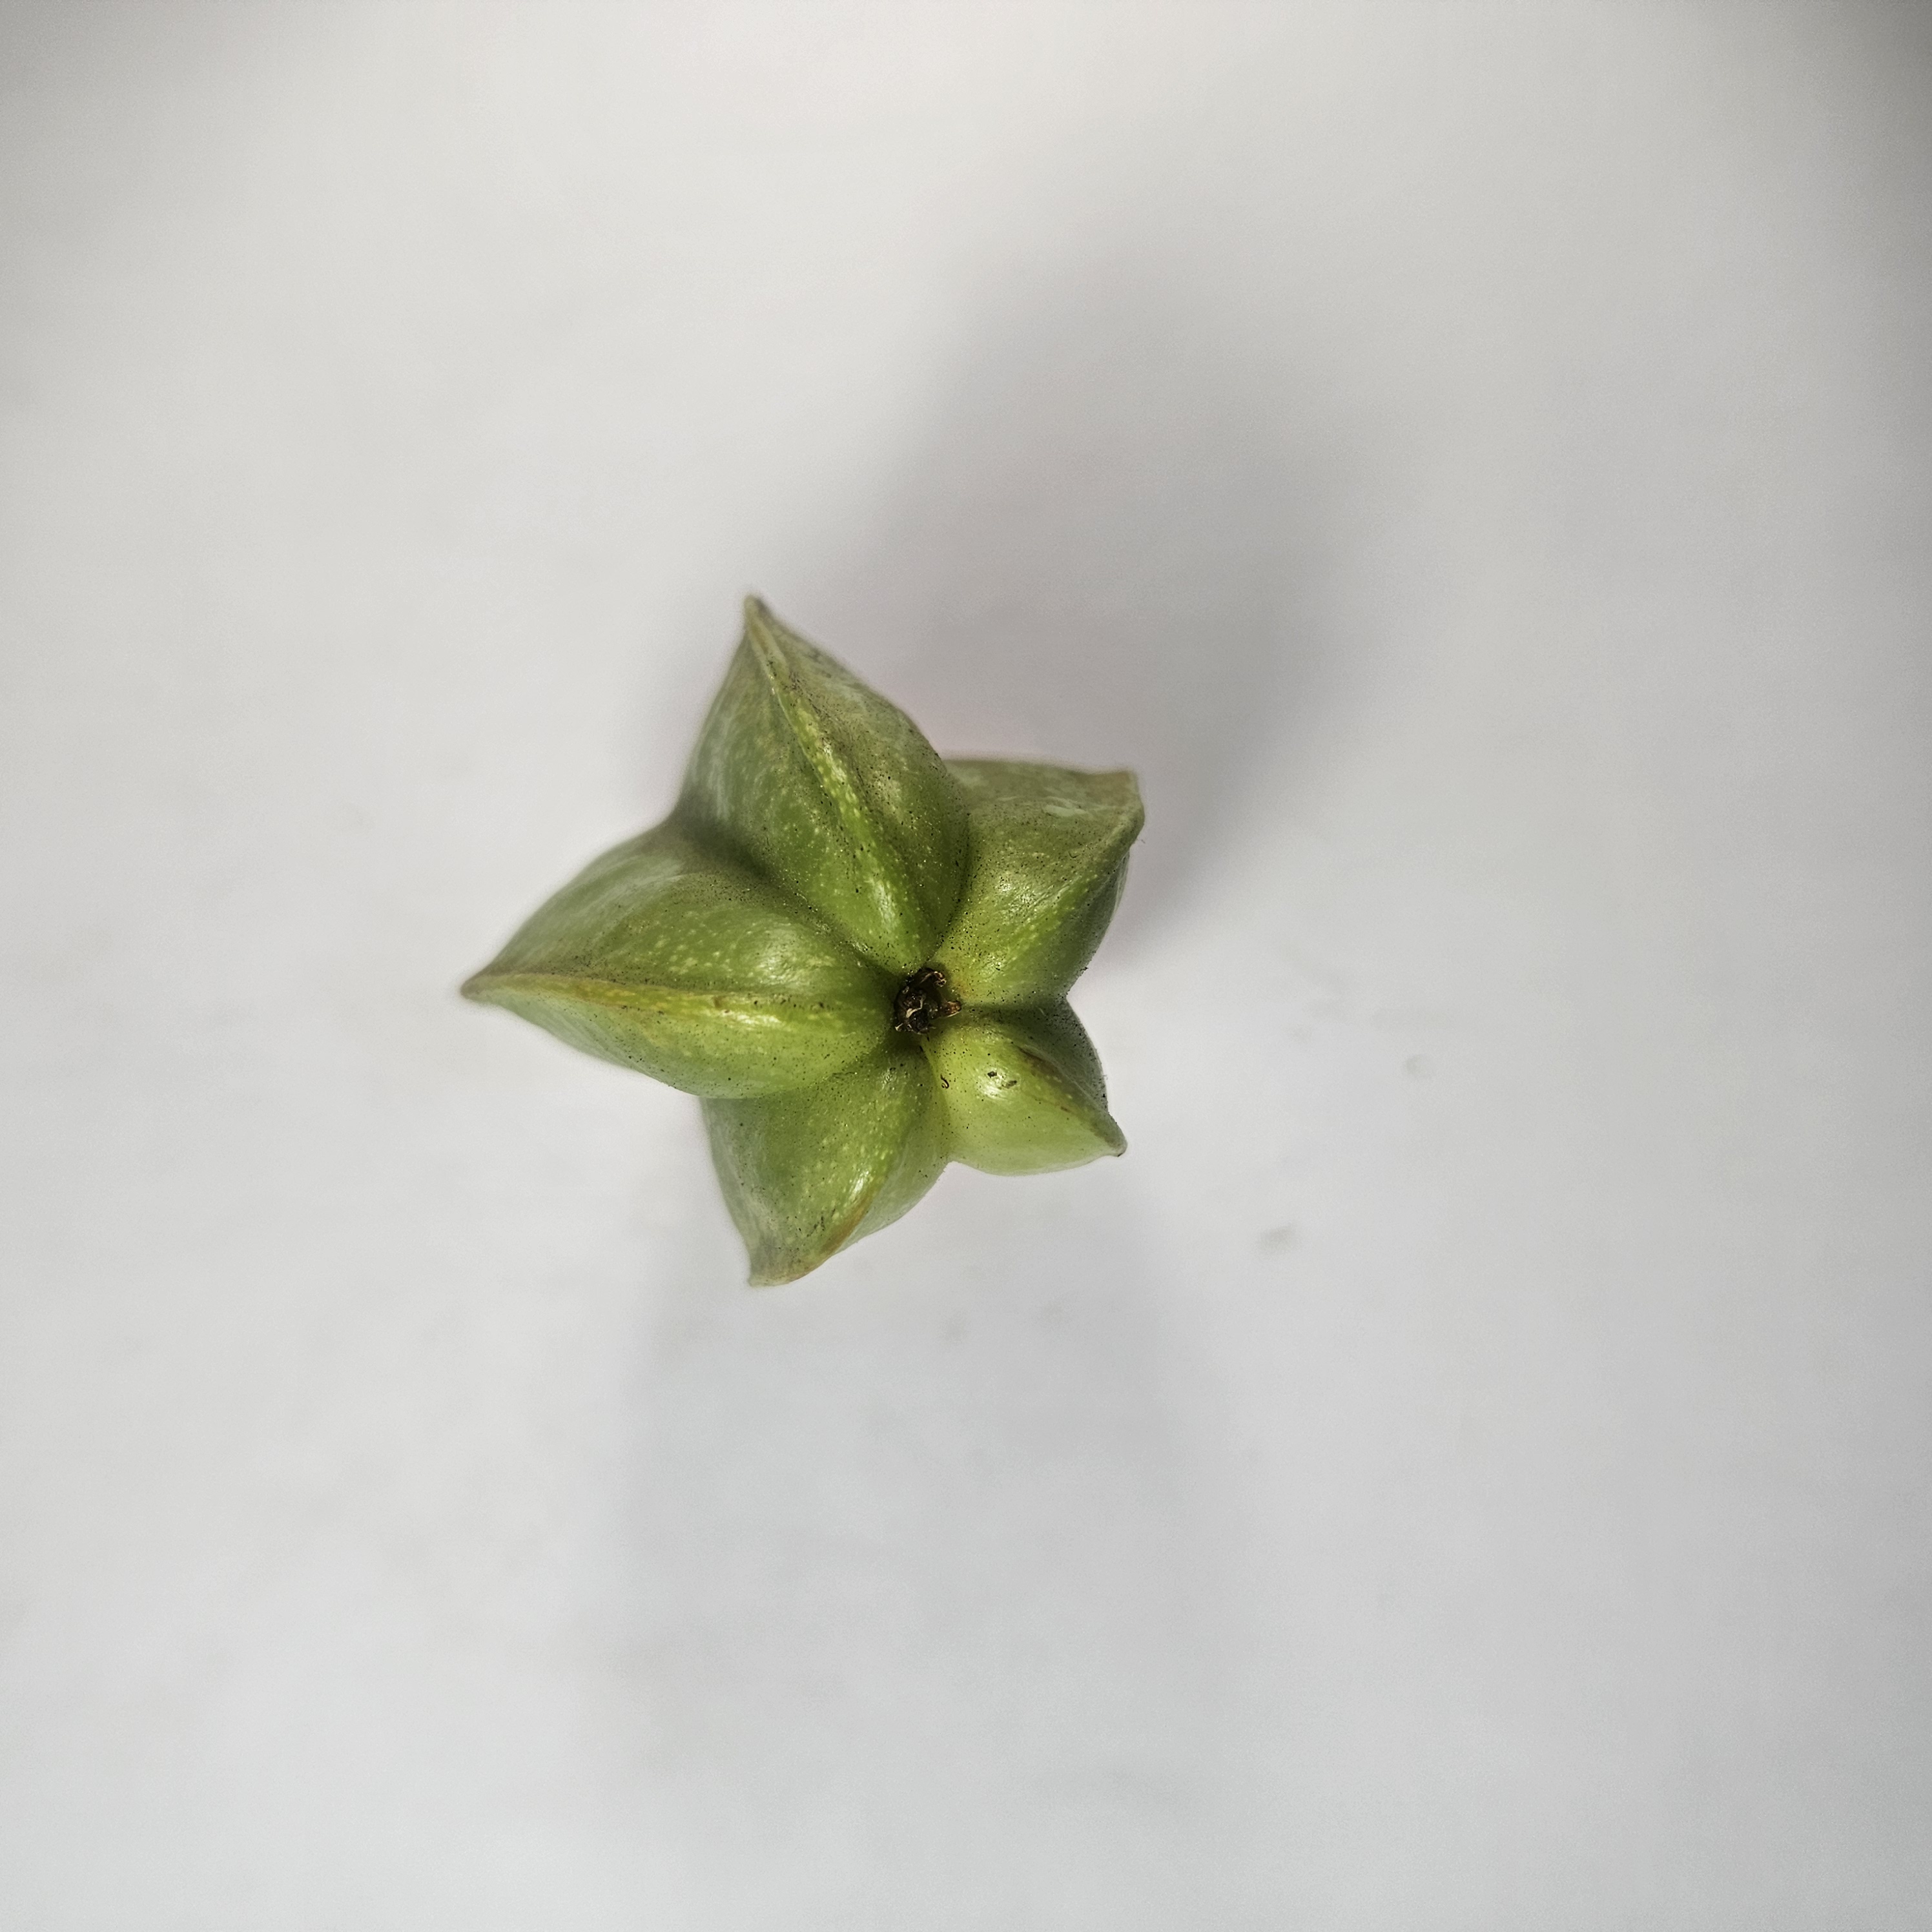
Label: Healthy Fruits